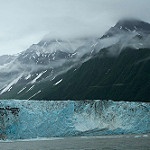
Scene: Outdoor